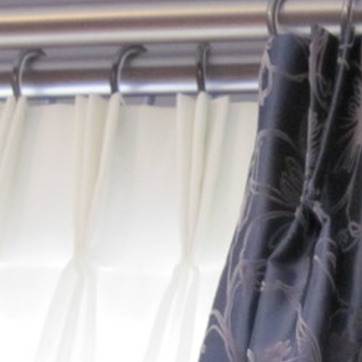
Material: fabric